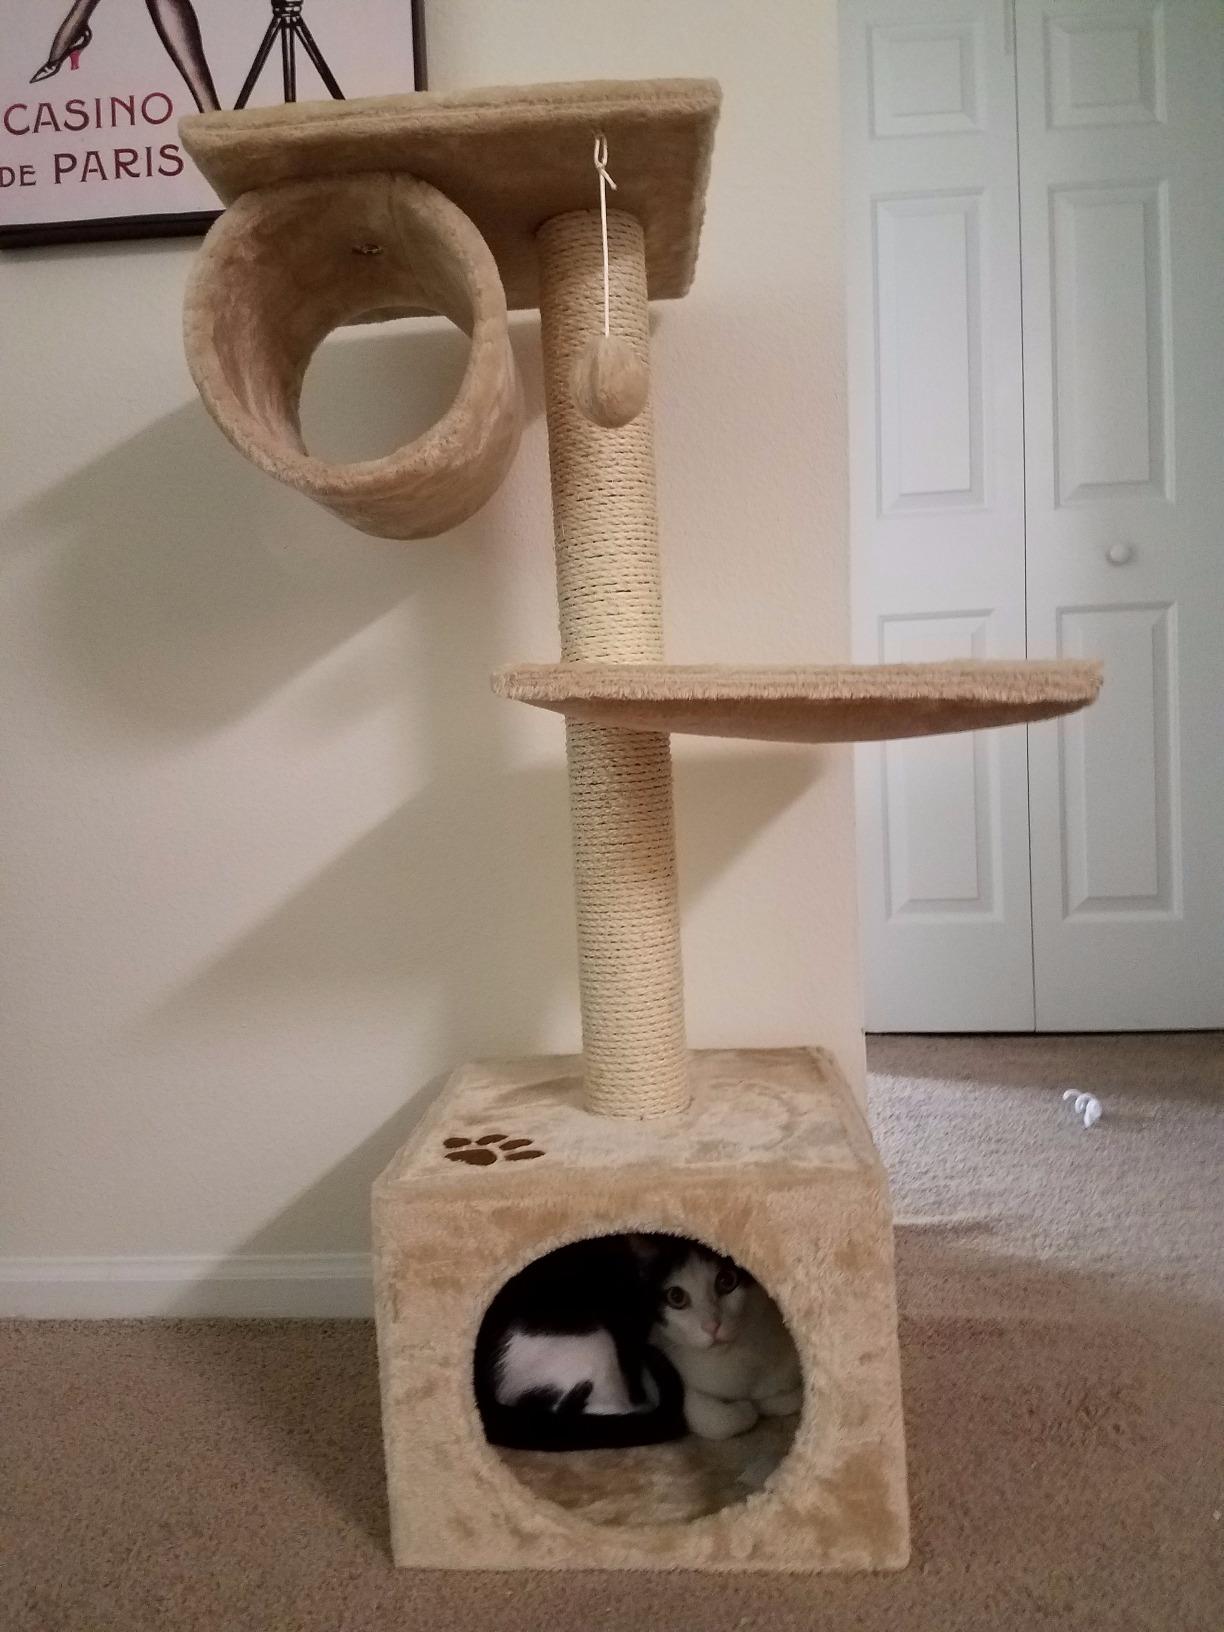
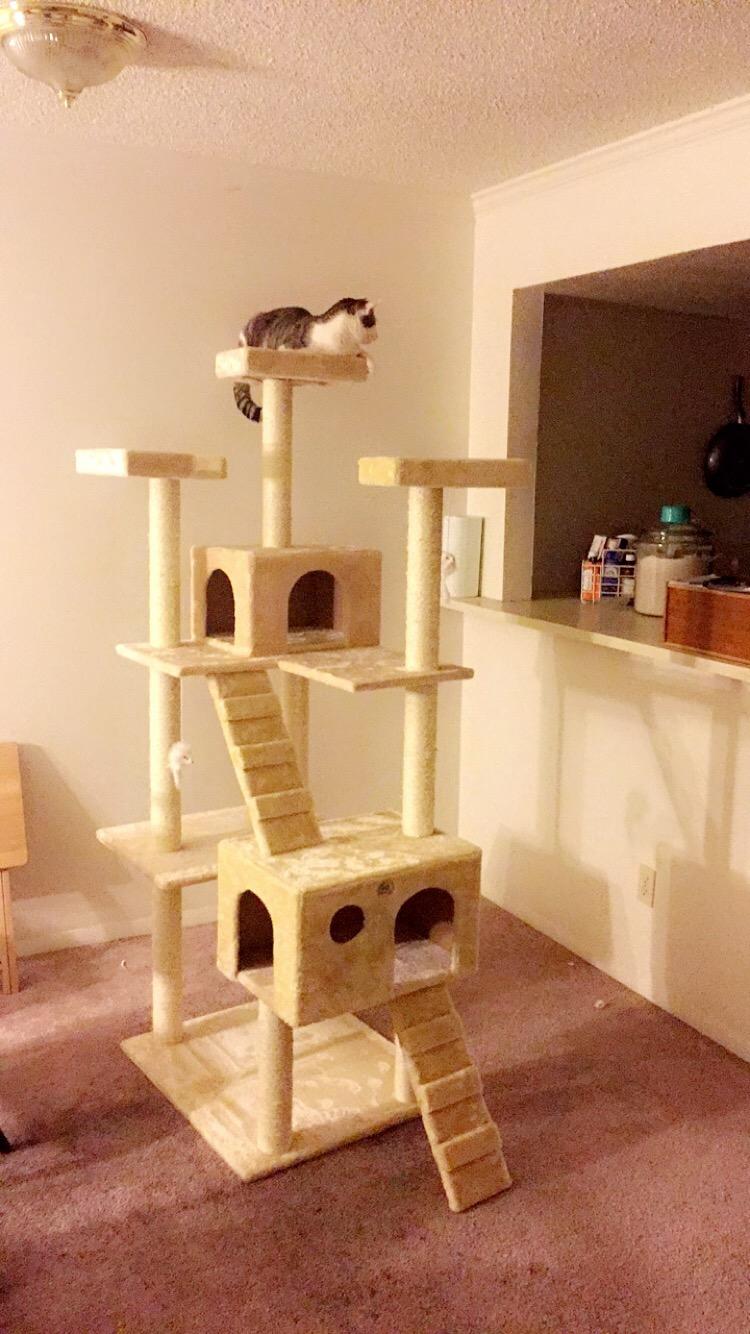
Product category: items_cat tree
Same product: no